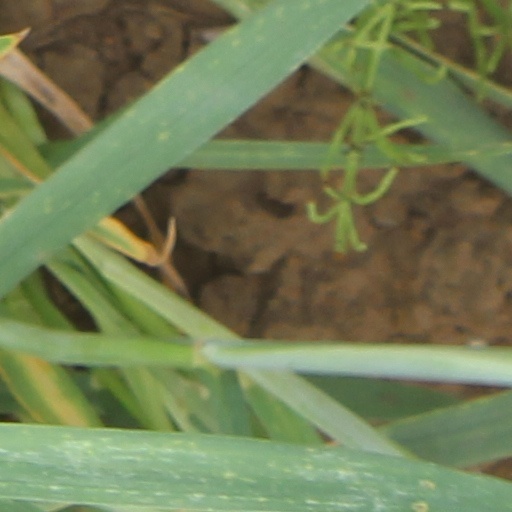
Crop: wheat